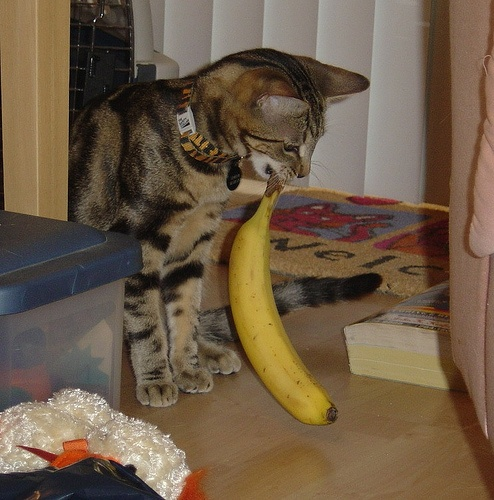
A cat standing with a banana in its mouth.
There is a cat that is trying to eat a banana
a house cat playing with a ripe banana
A cat with a banana in its mouth.
The cat has the banana in his mouth.